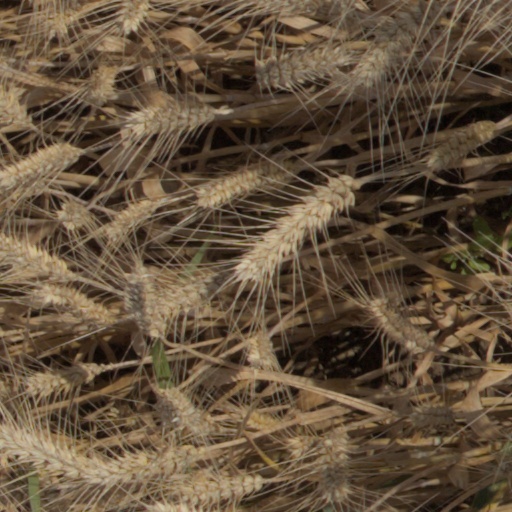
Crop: wheat